Maria Leitner

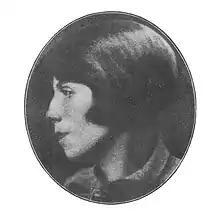
Maria Leitner

Maria Leitner (19 January 1892 – 14 March 1942) was a Hungarian writer and journalist in the German language. She is remembered as a pioneer of "undercover reporting".